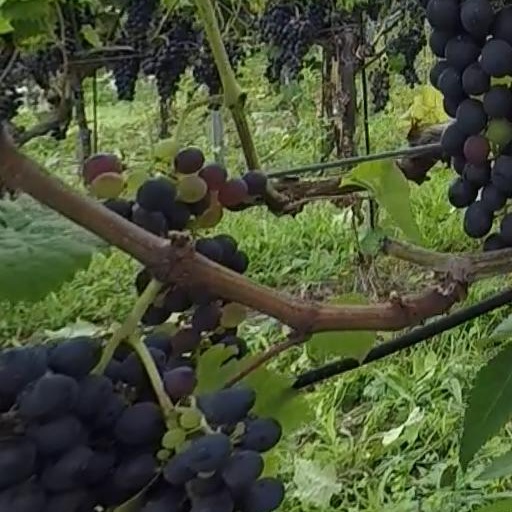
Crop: grape